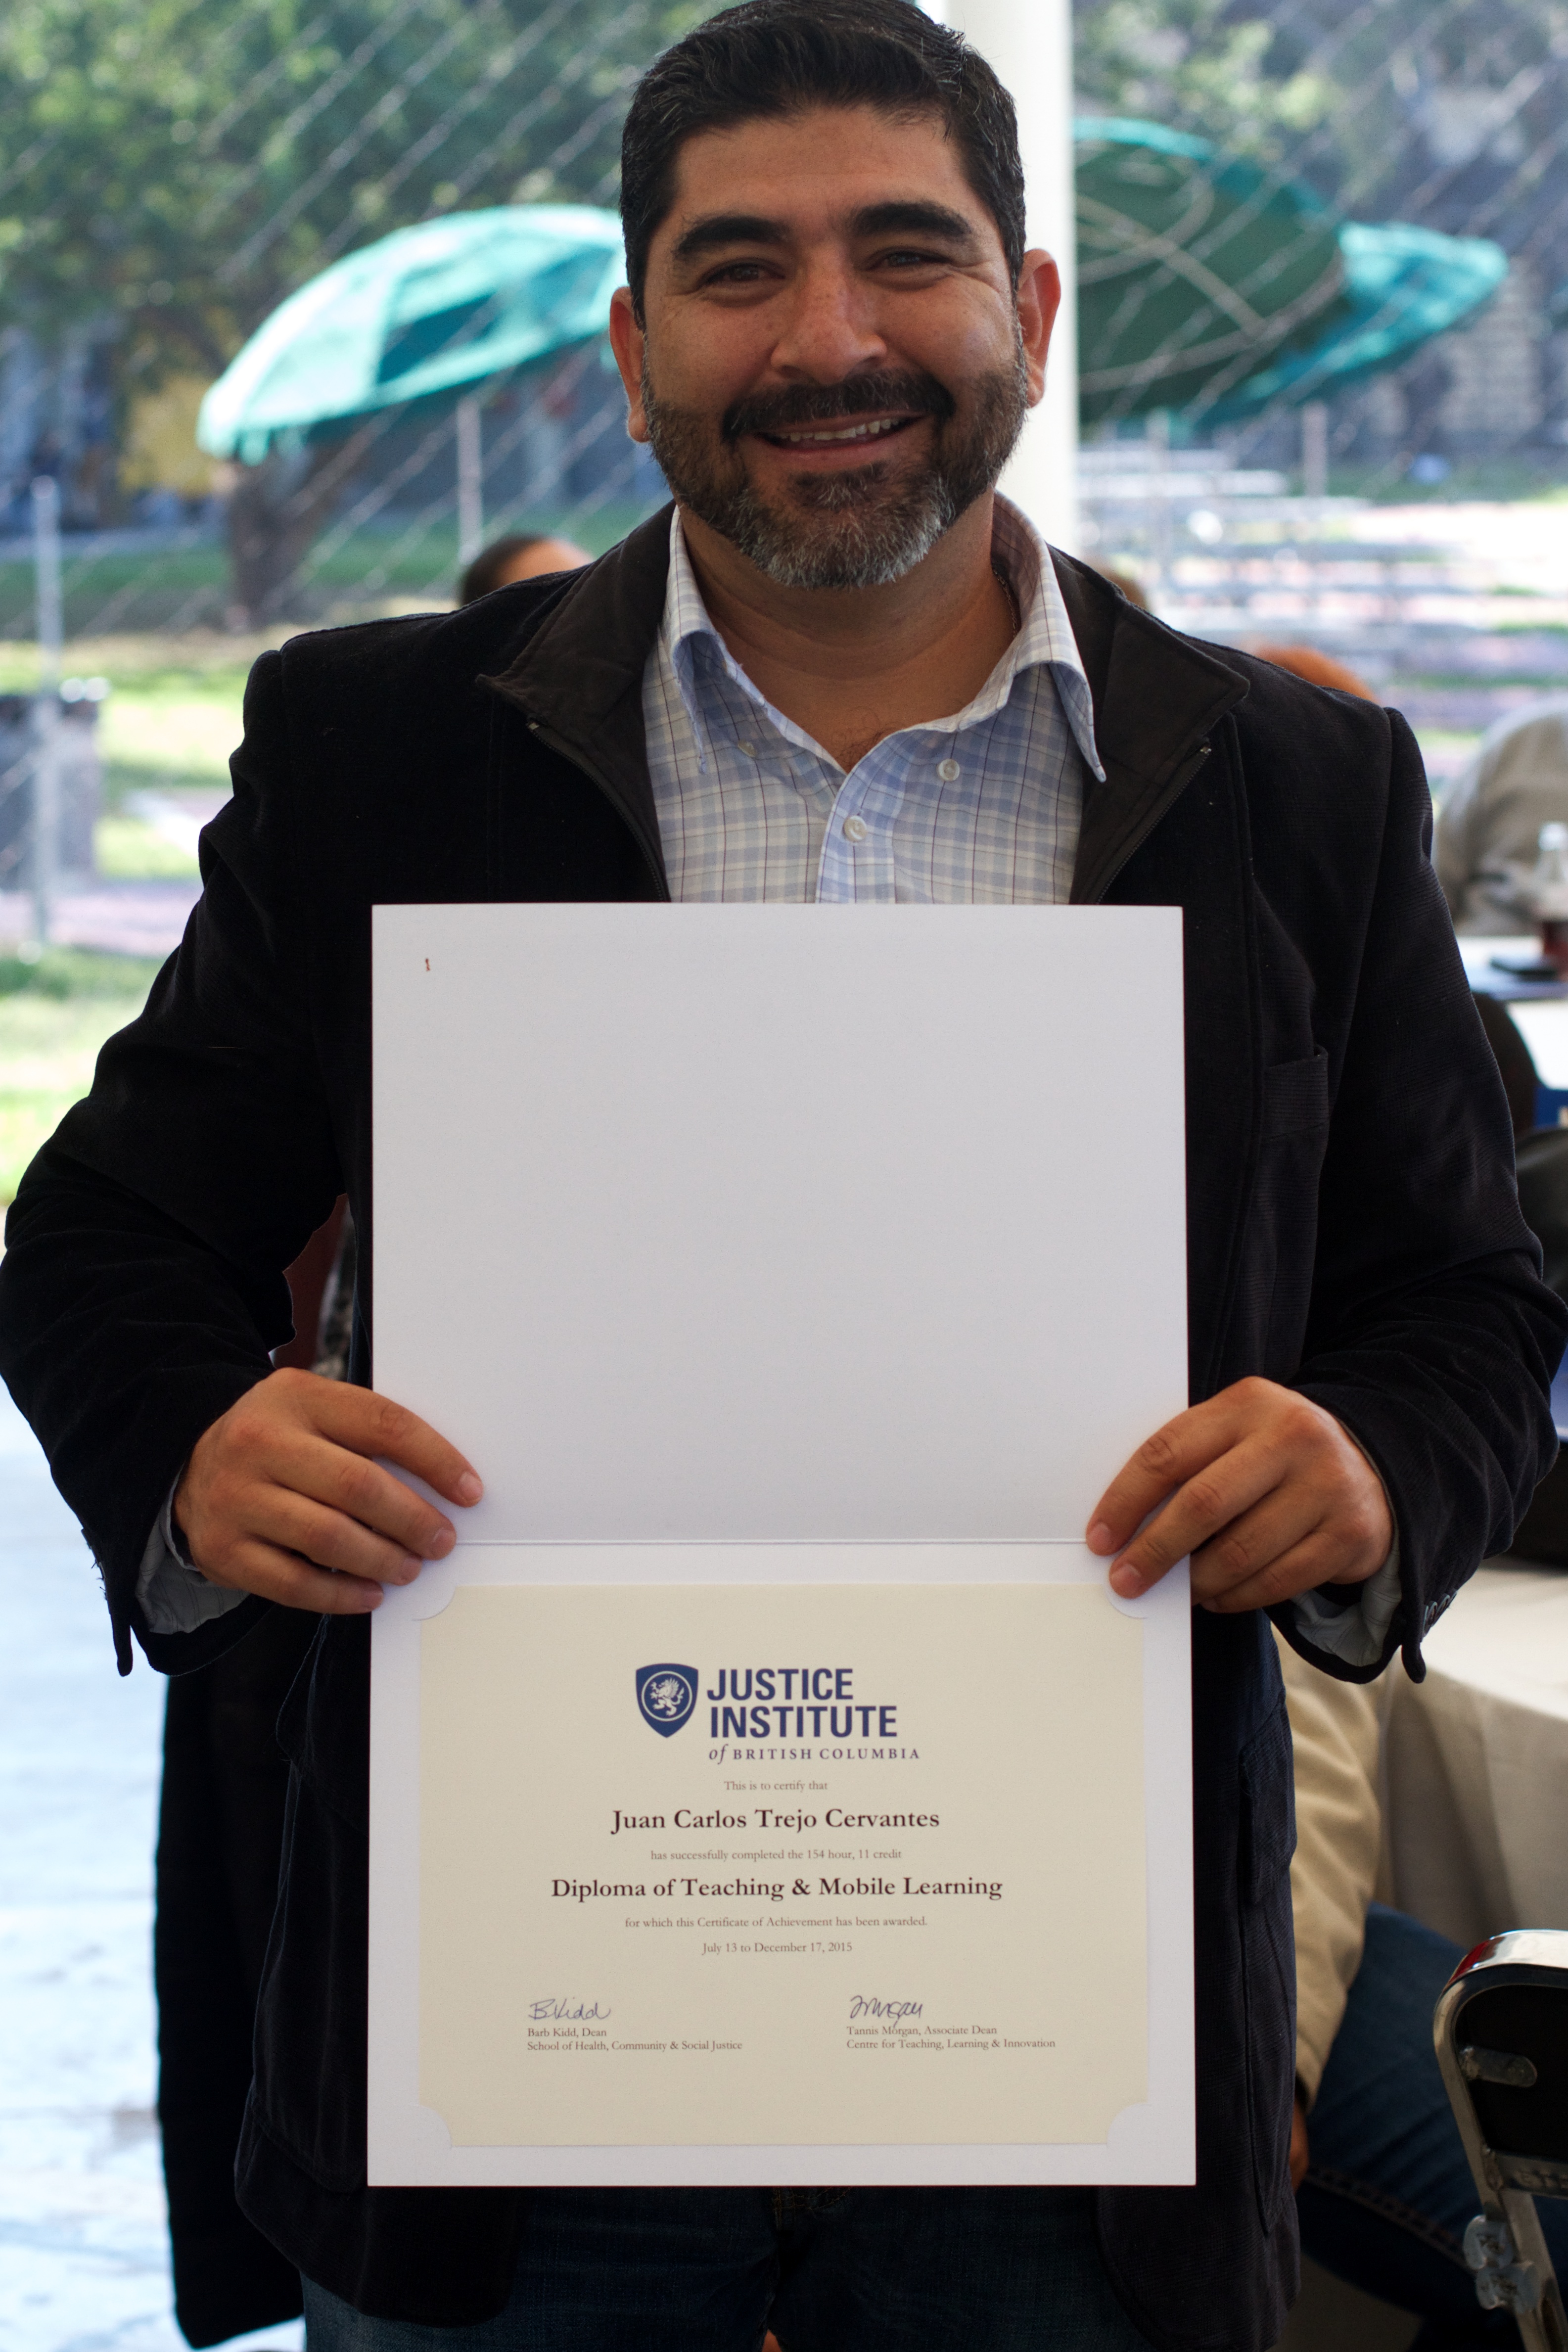
professional, udgagora, diploma, public relations, academic certificate